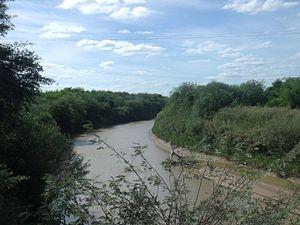
La province de Santiago del Estero est une province de l'Argentine, située dans la région du Gran Chaco, dans le centre-nord du pays. Sa capitale est la ville de Santiago del Estero. En 2010 la population recensée se montait à 896 461 habitants. En 2018 sa population était estimée à 958 000 habitants.